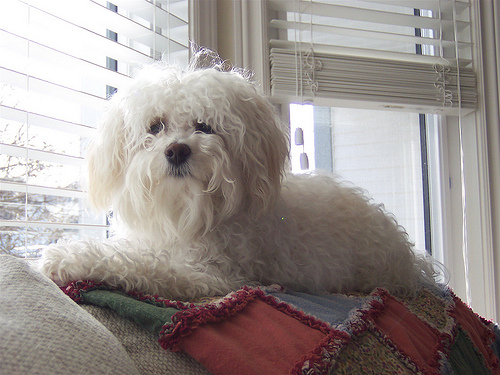
Breed: havanese